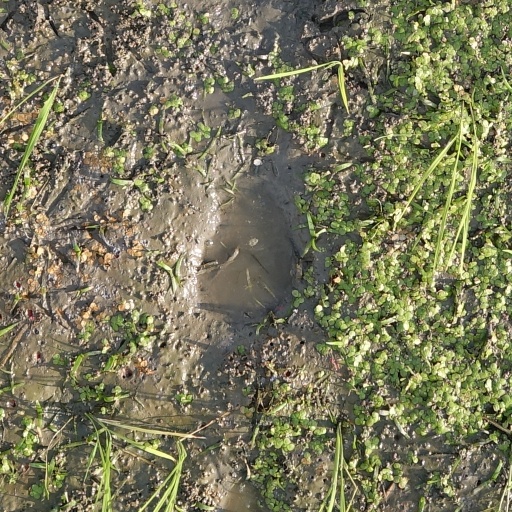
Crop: rice